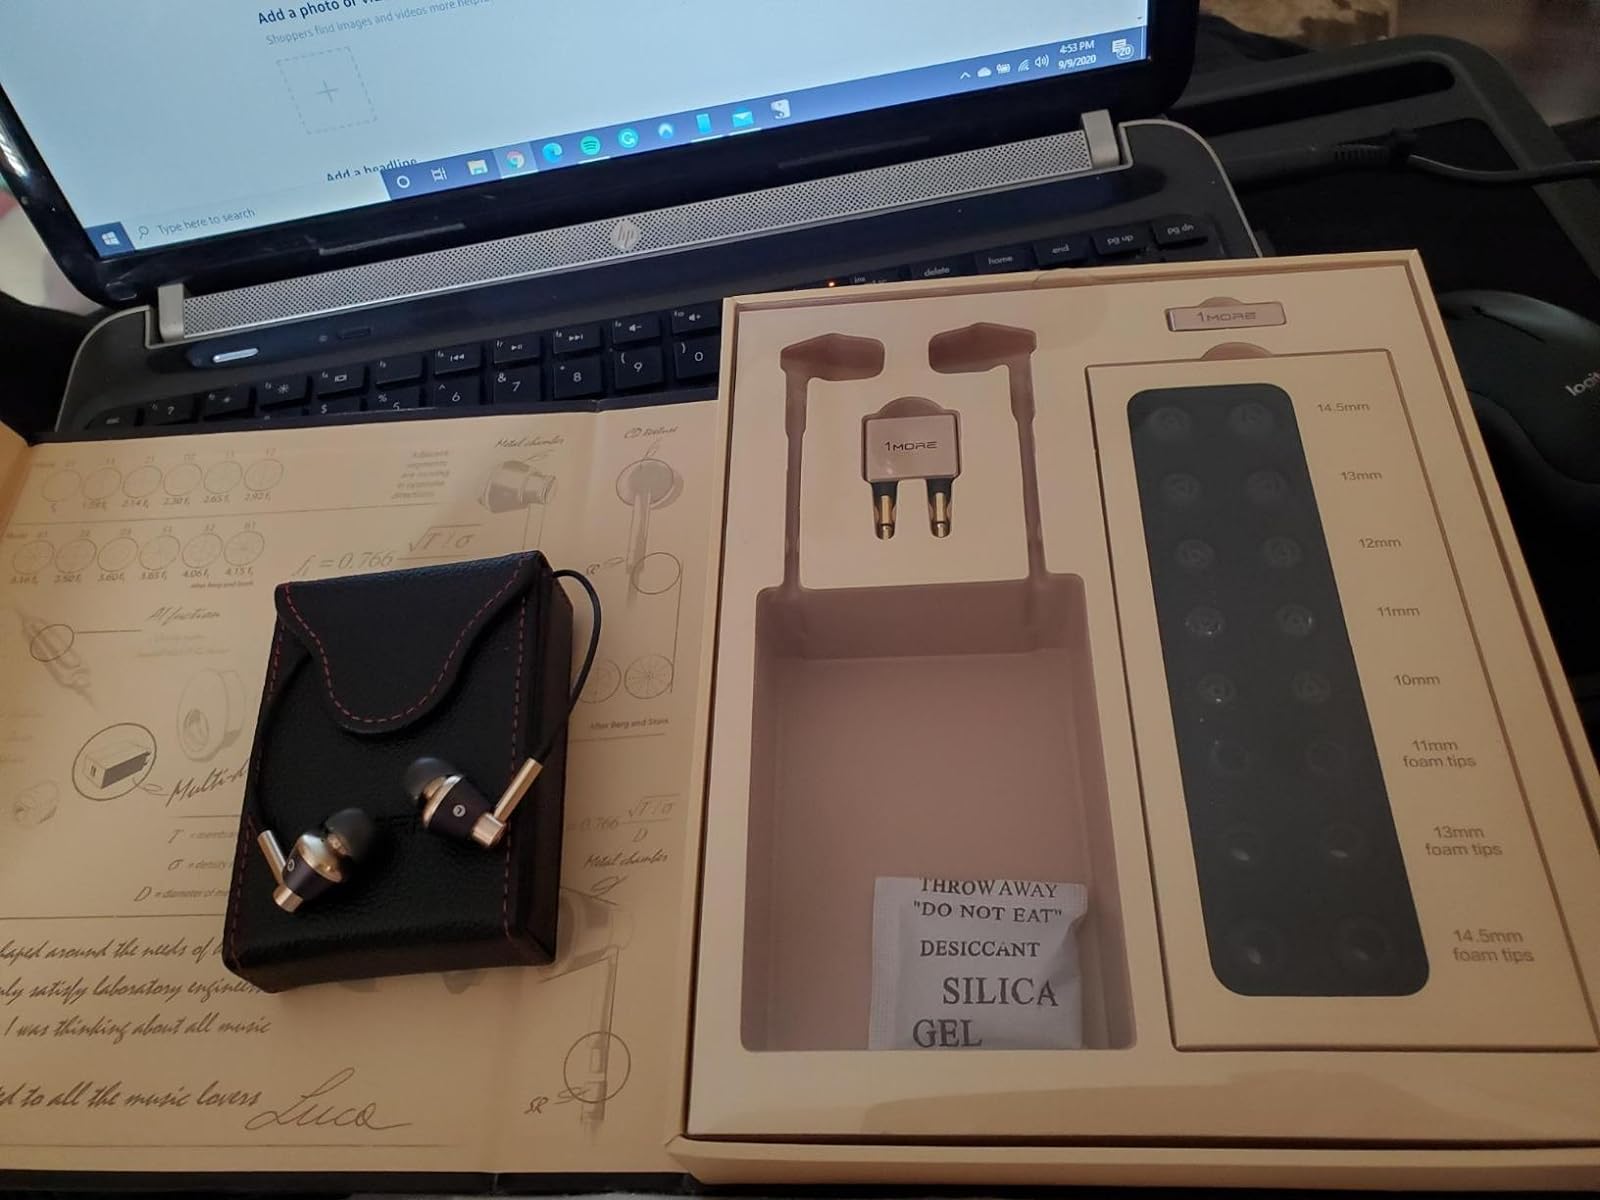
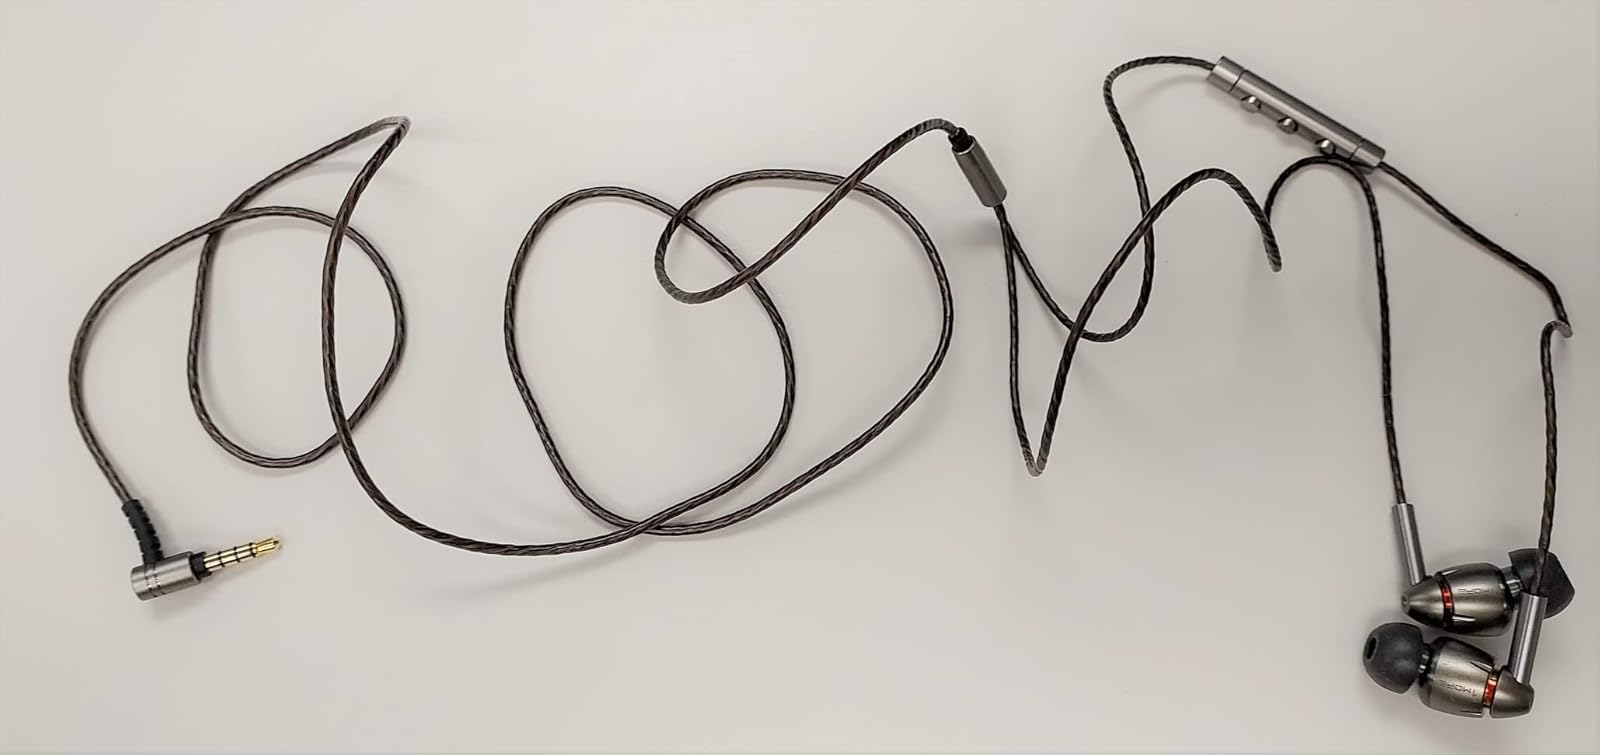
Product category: headphones
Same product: no